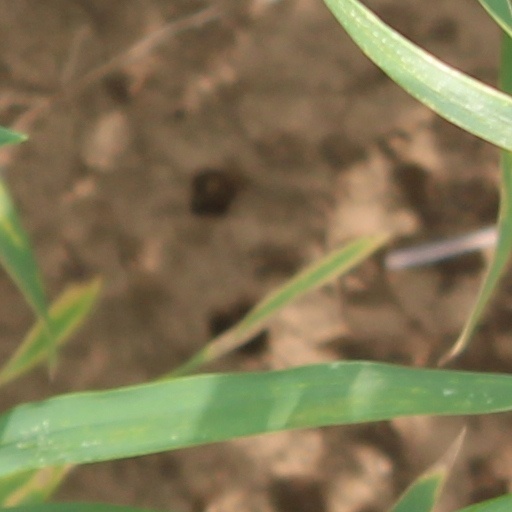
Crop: wheat